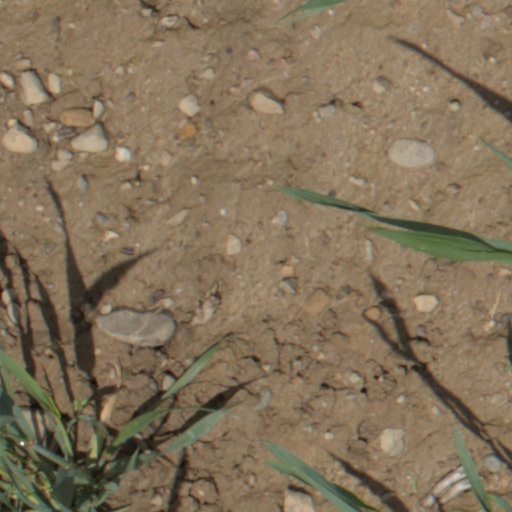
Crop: wheat